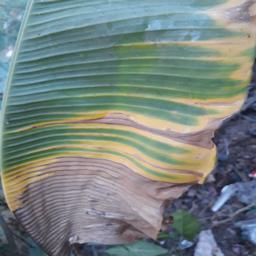
Label: POTASSIUM DEFICIENCY